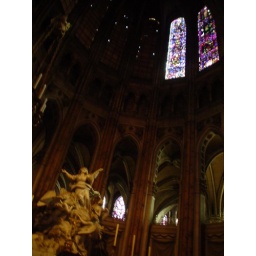
2 stained glass windows left in the tete